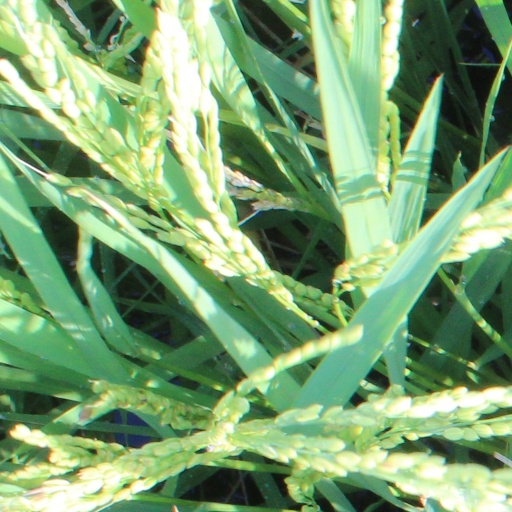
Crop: rice